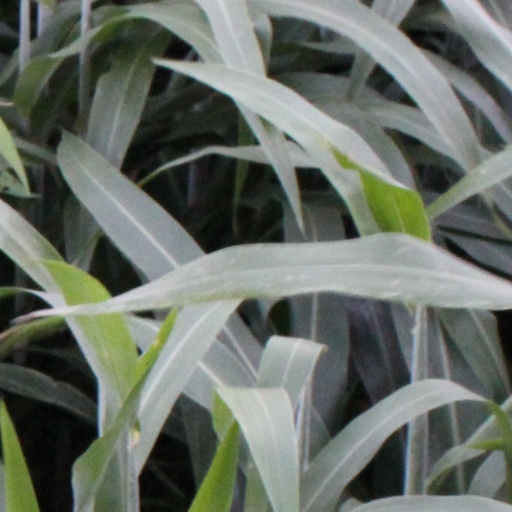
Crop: sorghum